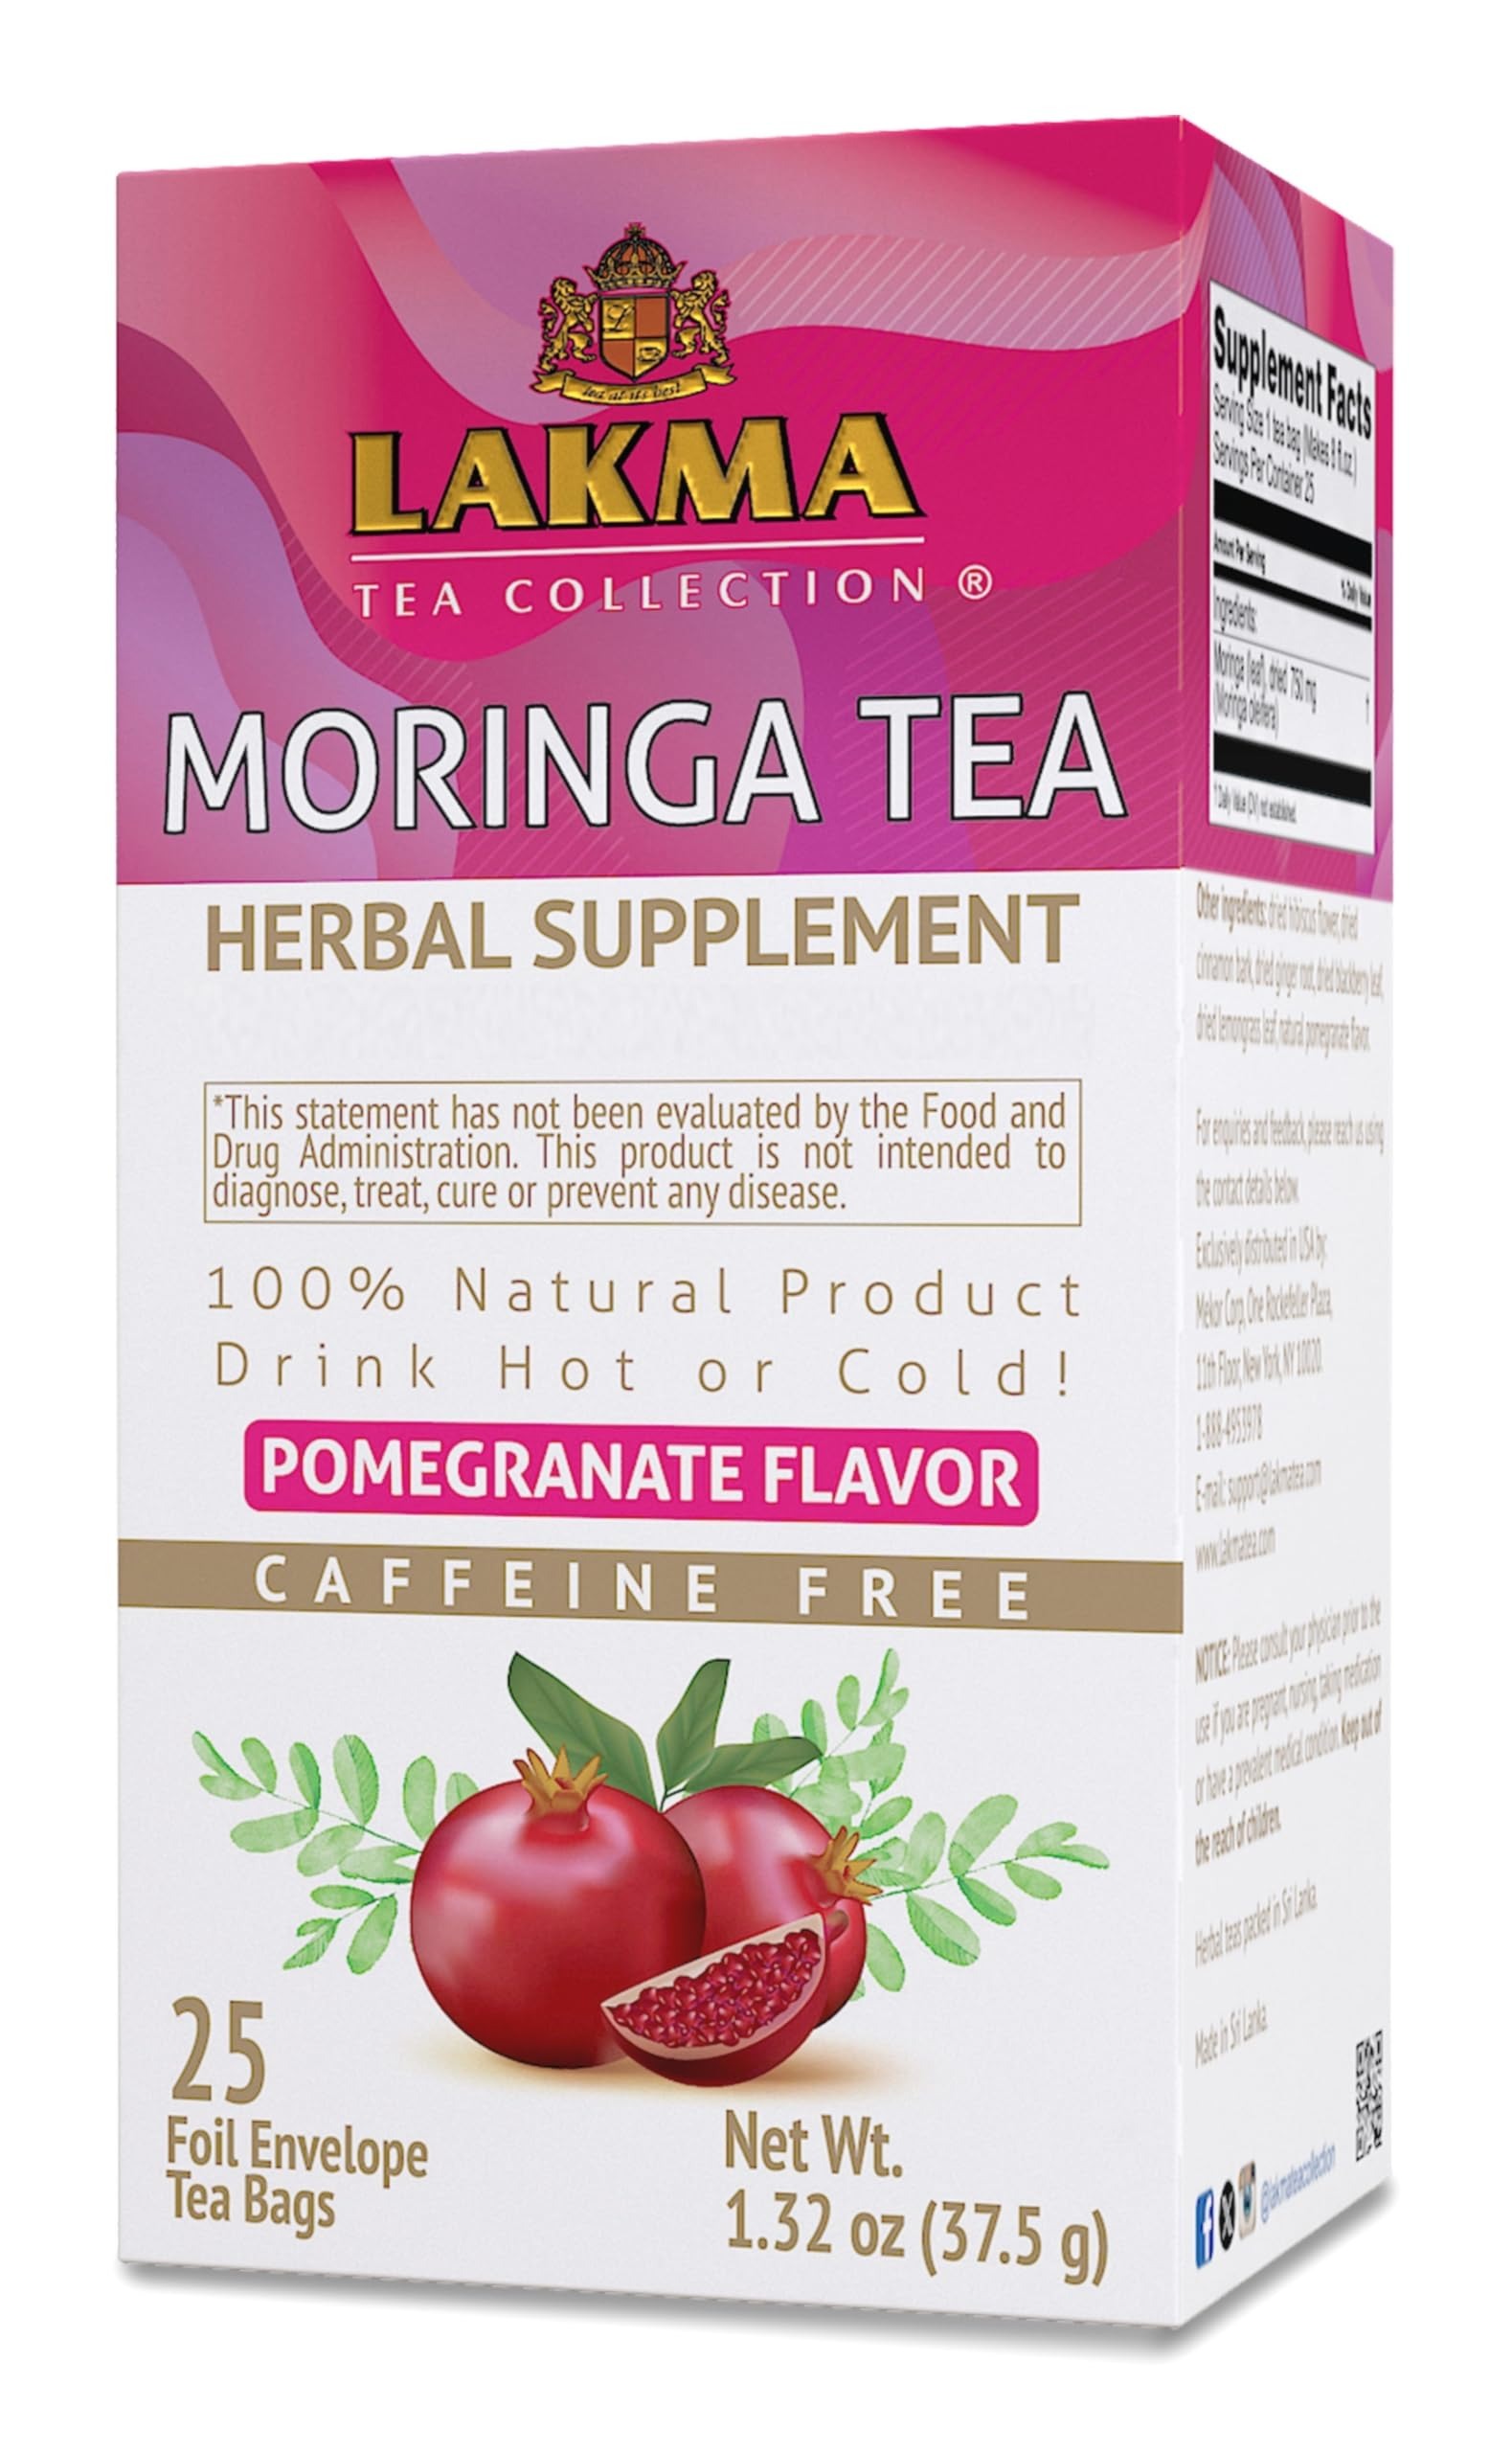
Item Name: HYLEYS Lakma Moringa Oleifera Tea with Pomegranate - 25 Tea Bags - (12 Pack - 300 Tea Bags Total)
Bullet Point 1: Nourish Your Well-being: Lakma Wellness Moringa Oleifera Tea with Pomegranate Flavor is a harmonious blend of moringa leaf, dried hibiscus flower, cinnamon bark, ginger root, blackberry leaf, lemongrass leaf, and natural pomegranate flavor, offering a holistic approach to supporting your overall well-being.
Bullet Point 2: Caffeine-Free Delight: Enjoy the benefits of this tea without the jitters. Our Moringa Oleifera Tea is completely caffeine-free, allowing you to experience the soothing and invigorating qualities of this blend at any time of the day.
Bullet Point 3: Potent Moringa Oleifera: Unlock the exceptional health benefits of Moringa Oleifera, known as the "Miracle Tree." This tea harnesses the power of moringa leaf, packed with essential nutrients and antioxidants to promote vitality and overall wellness.
Bullet Point 4: Harmonious Blend of Herbs: Indulge in a delightful fusion of dried hibiscus flower, cinnamon bark, ginger root, blackberry leaf, and lemongrass leaf. Each ingredient contributes its unique flavor and wellness benefits to create a well-rounded and satisfying tea experience.
Bullet Point 5: Promote Your Well-being: Sip on this tea daily to nourish your body and support your general well-being. With its blend of high-quality ingredients, it offers a refreshing way to enhance your vitality and enjoy moments of self-care.
Value: 300.0
Unit: Count

Price: 13.55